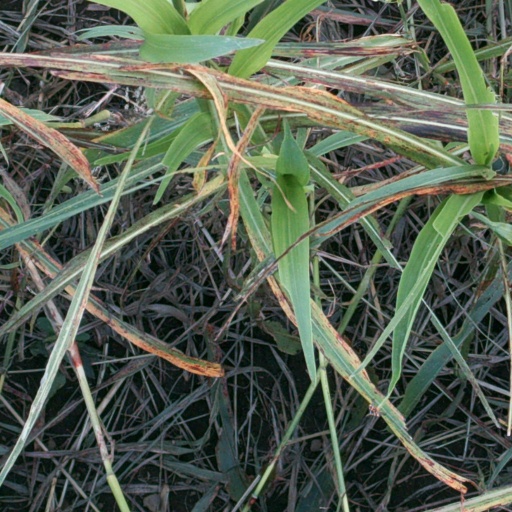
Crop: sorghum